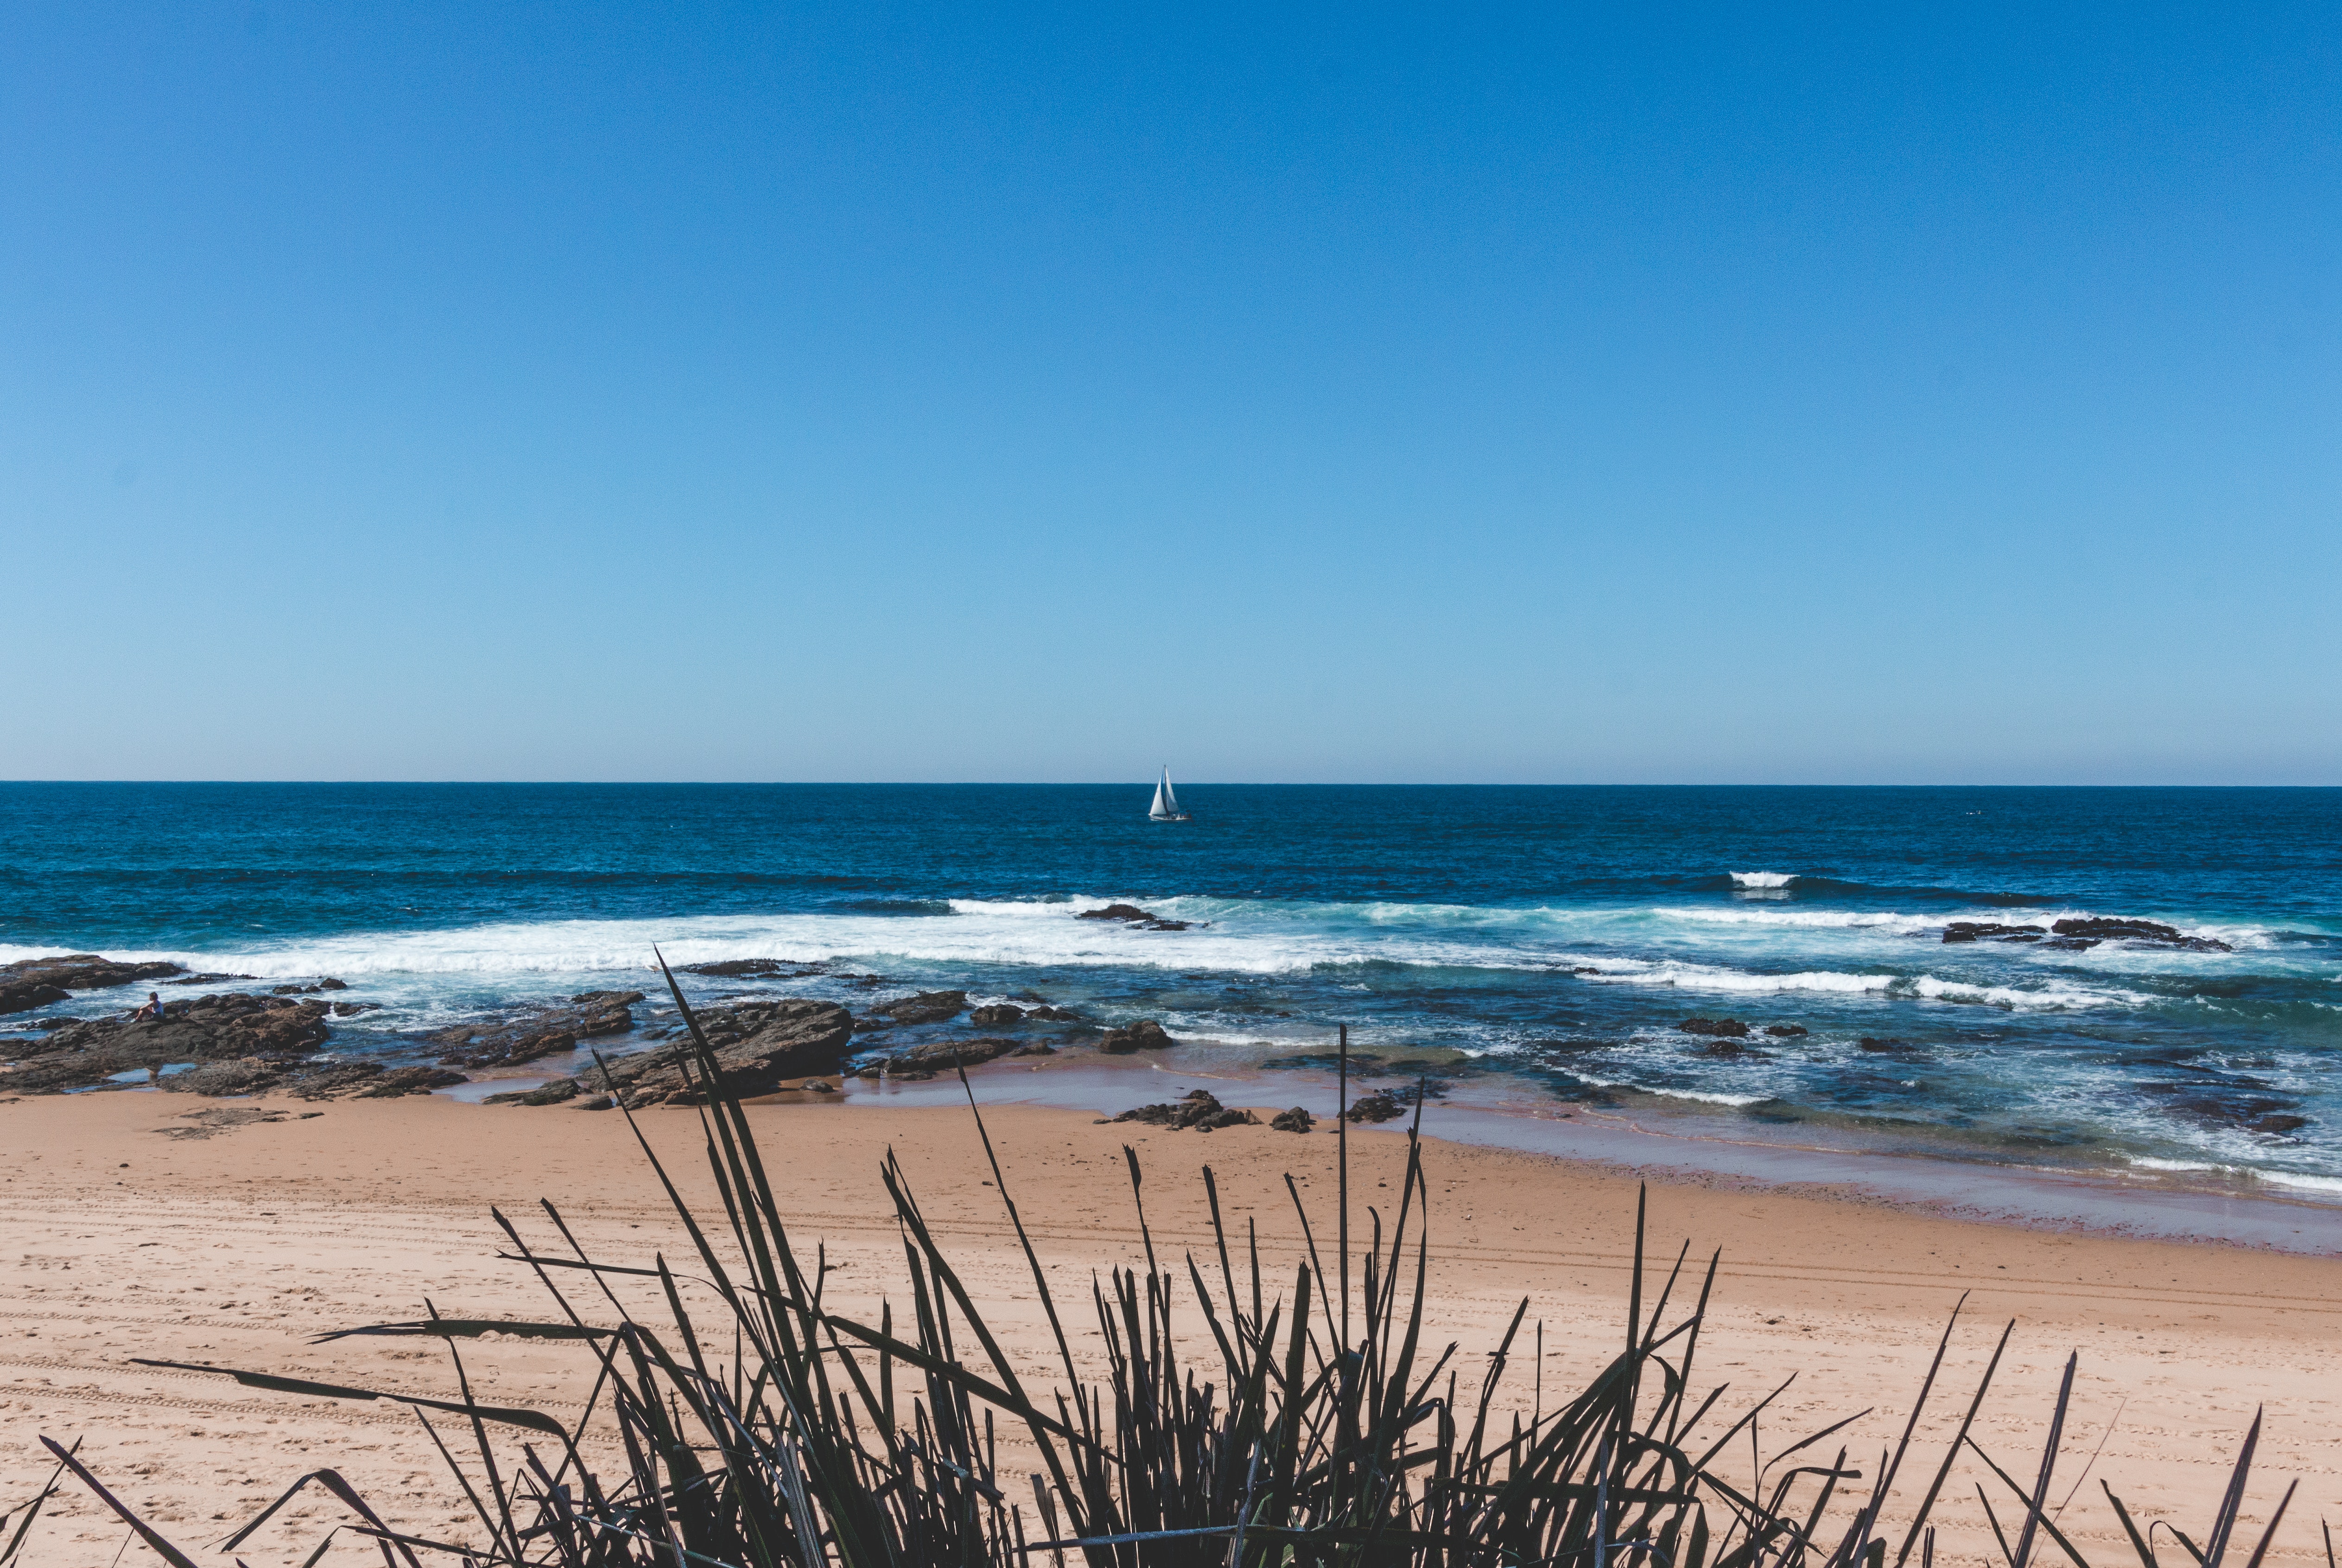
body of water, sea, beach, sky, shore, ocean, coast, wave, water, blue, wind wave, sand, horizon, natural environment, coastal and oceanic landforms, azure, bay, vacation, cloud, summer, tree, inlet, sound, calm, tide, landscape, headland, rock, plant, tourism, wind, tropics, bight, channel